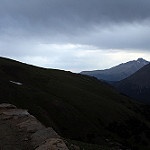
Label: mountain